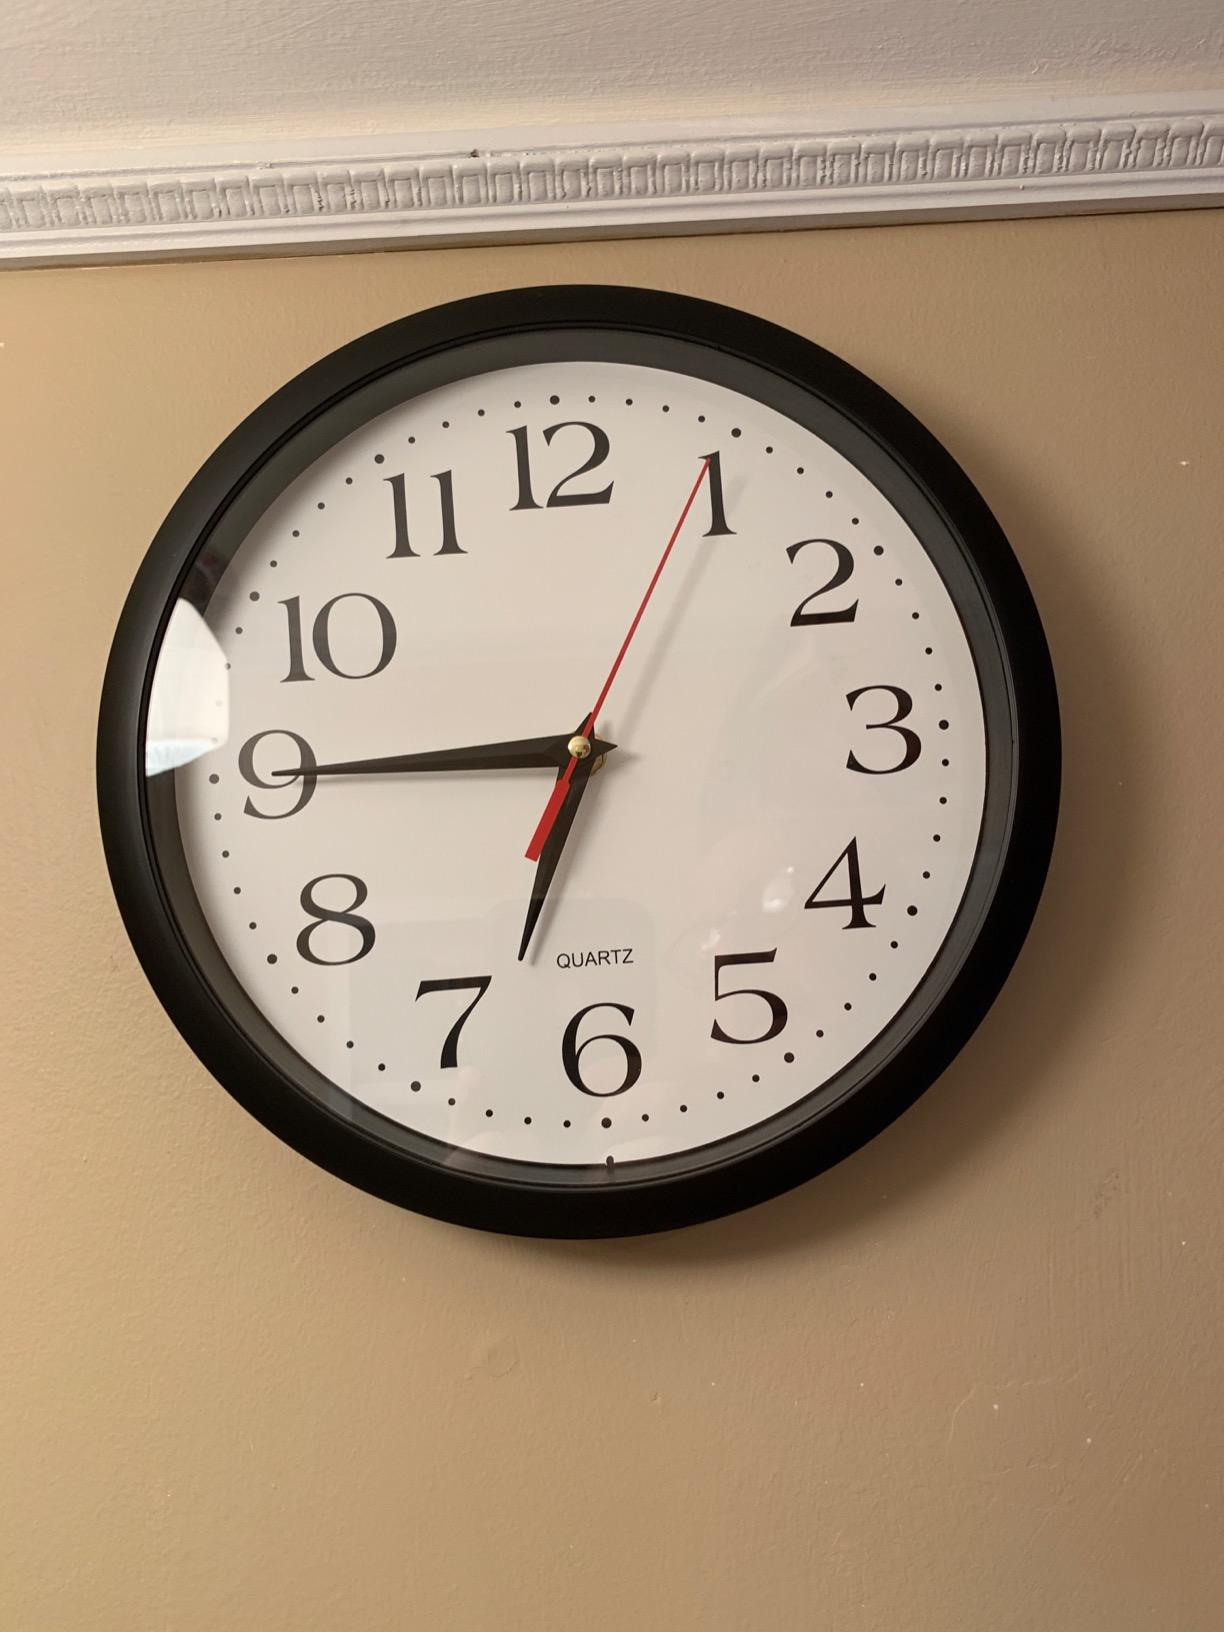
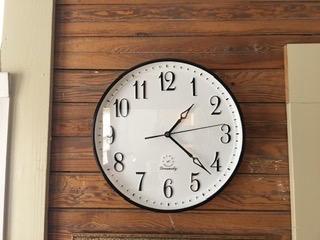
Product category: clock
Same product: no